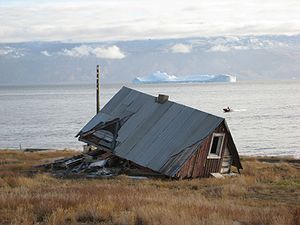
Qullissat
Qullissat er en nu nedlagt by i Grønland. Byen, som engang var en af Grønlands største byer, ligger på nordøstsiden af øen Qeqertarsuaq i Vestgrønland. Byen opstod, da den danske stat i 1924 besluttede at etablere en kulmine, som kunne forsyne Grønland med egne kul. Efter Anden Verdenskrig begyndte man at anse den for urentabel, og i 1968 besluttede Folketinget og Grønlands Landsråd at nedlægge minen, Kongelige Grønlandske Handels butikker samt alle offentlige tjenester, såsom skole, politi, sygehus, telegrafstation osv. I 1972 blev minen, og dermed byen, endeligt lukket, og den del af befolkningen, som ikke var flyttet frivilligt, blev tvangsforflyttet til andre grønlandske byer, hvilket havde alvorlige sociale konsekvenser for mange af de fraflyttede familier. Efter dette har byen henligget som spøgelsesby. Nogle huse har til tider været lejet ud, men der bruges ingen offentlige penge til nogen form for vedligeholdelse. Den ligger i Qeqertarsuaq Kommune, som dog ikke har noget egentligt ansvar for byen, da den ligger uden for både by- og landdistriktszoner i kommunen. Det betyder, at byen ikke kan blive brugt til turisme.